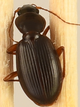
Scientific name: Synuchus impunctatus
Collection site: Bartlett Experimental Forest NEON (BART), plot BART_025